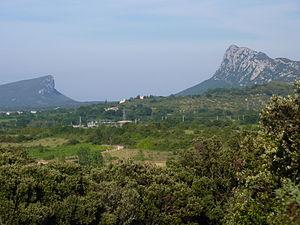
Le pic Saint-Loup et la montagne d'Hortus vus du mas de Jouis en Saint-Martin-de-Londres
Saint-Martin-de-Londres est une commune française située dans le département de l'Hérault en région Occitanie.
Le pic Saint-Loup est une montagne de la région Occitanie située à la limite des communes de Valflaunès et Cazevieille, dans le département de l'Hérault.
La liste des sites classés de l'Hérault présente les sites naturels classés du département de l'Hérault.